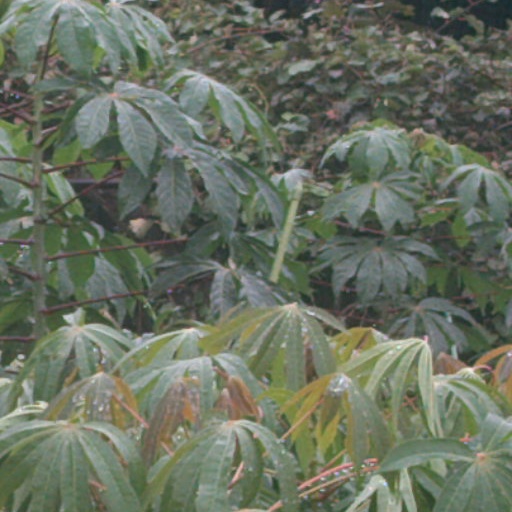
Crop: cassava